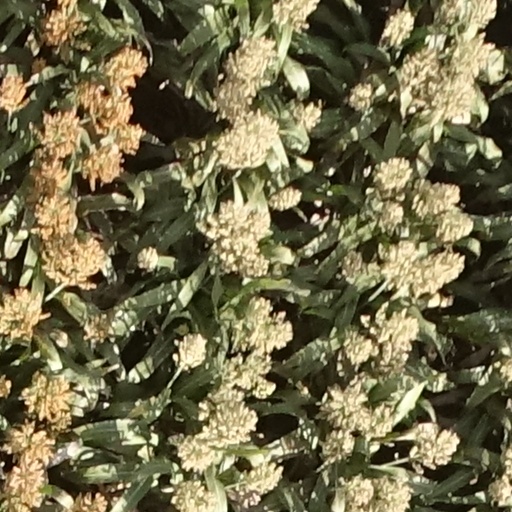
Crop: sorghum